Melissodes bimaculatus

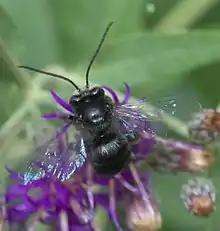
Two-spotted longhorn, "Melissodes bimaculata"

Melissodes bimaculatus, the two-spotted longhorn, is a species of long-horned bee in the family Apidae.